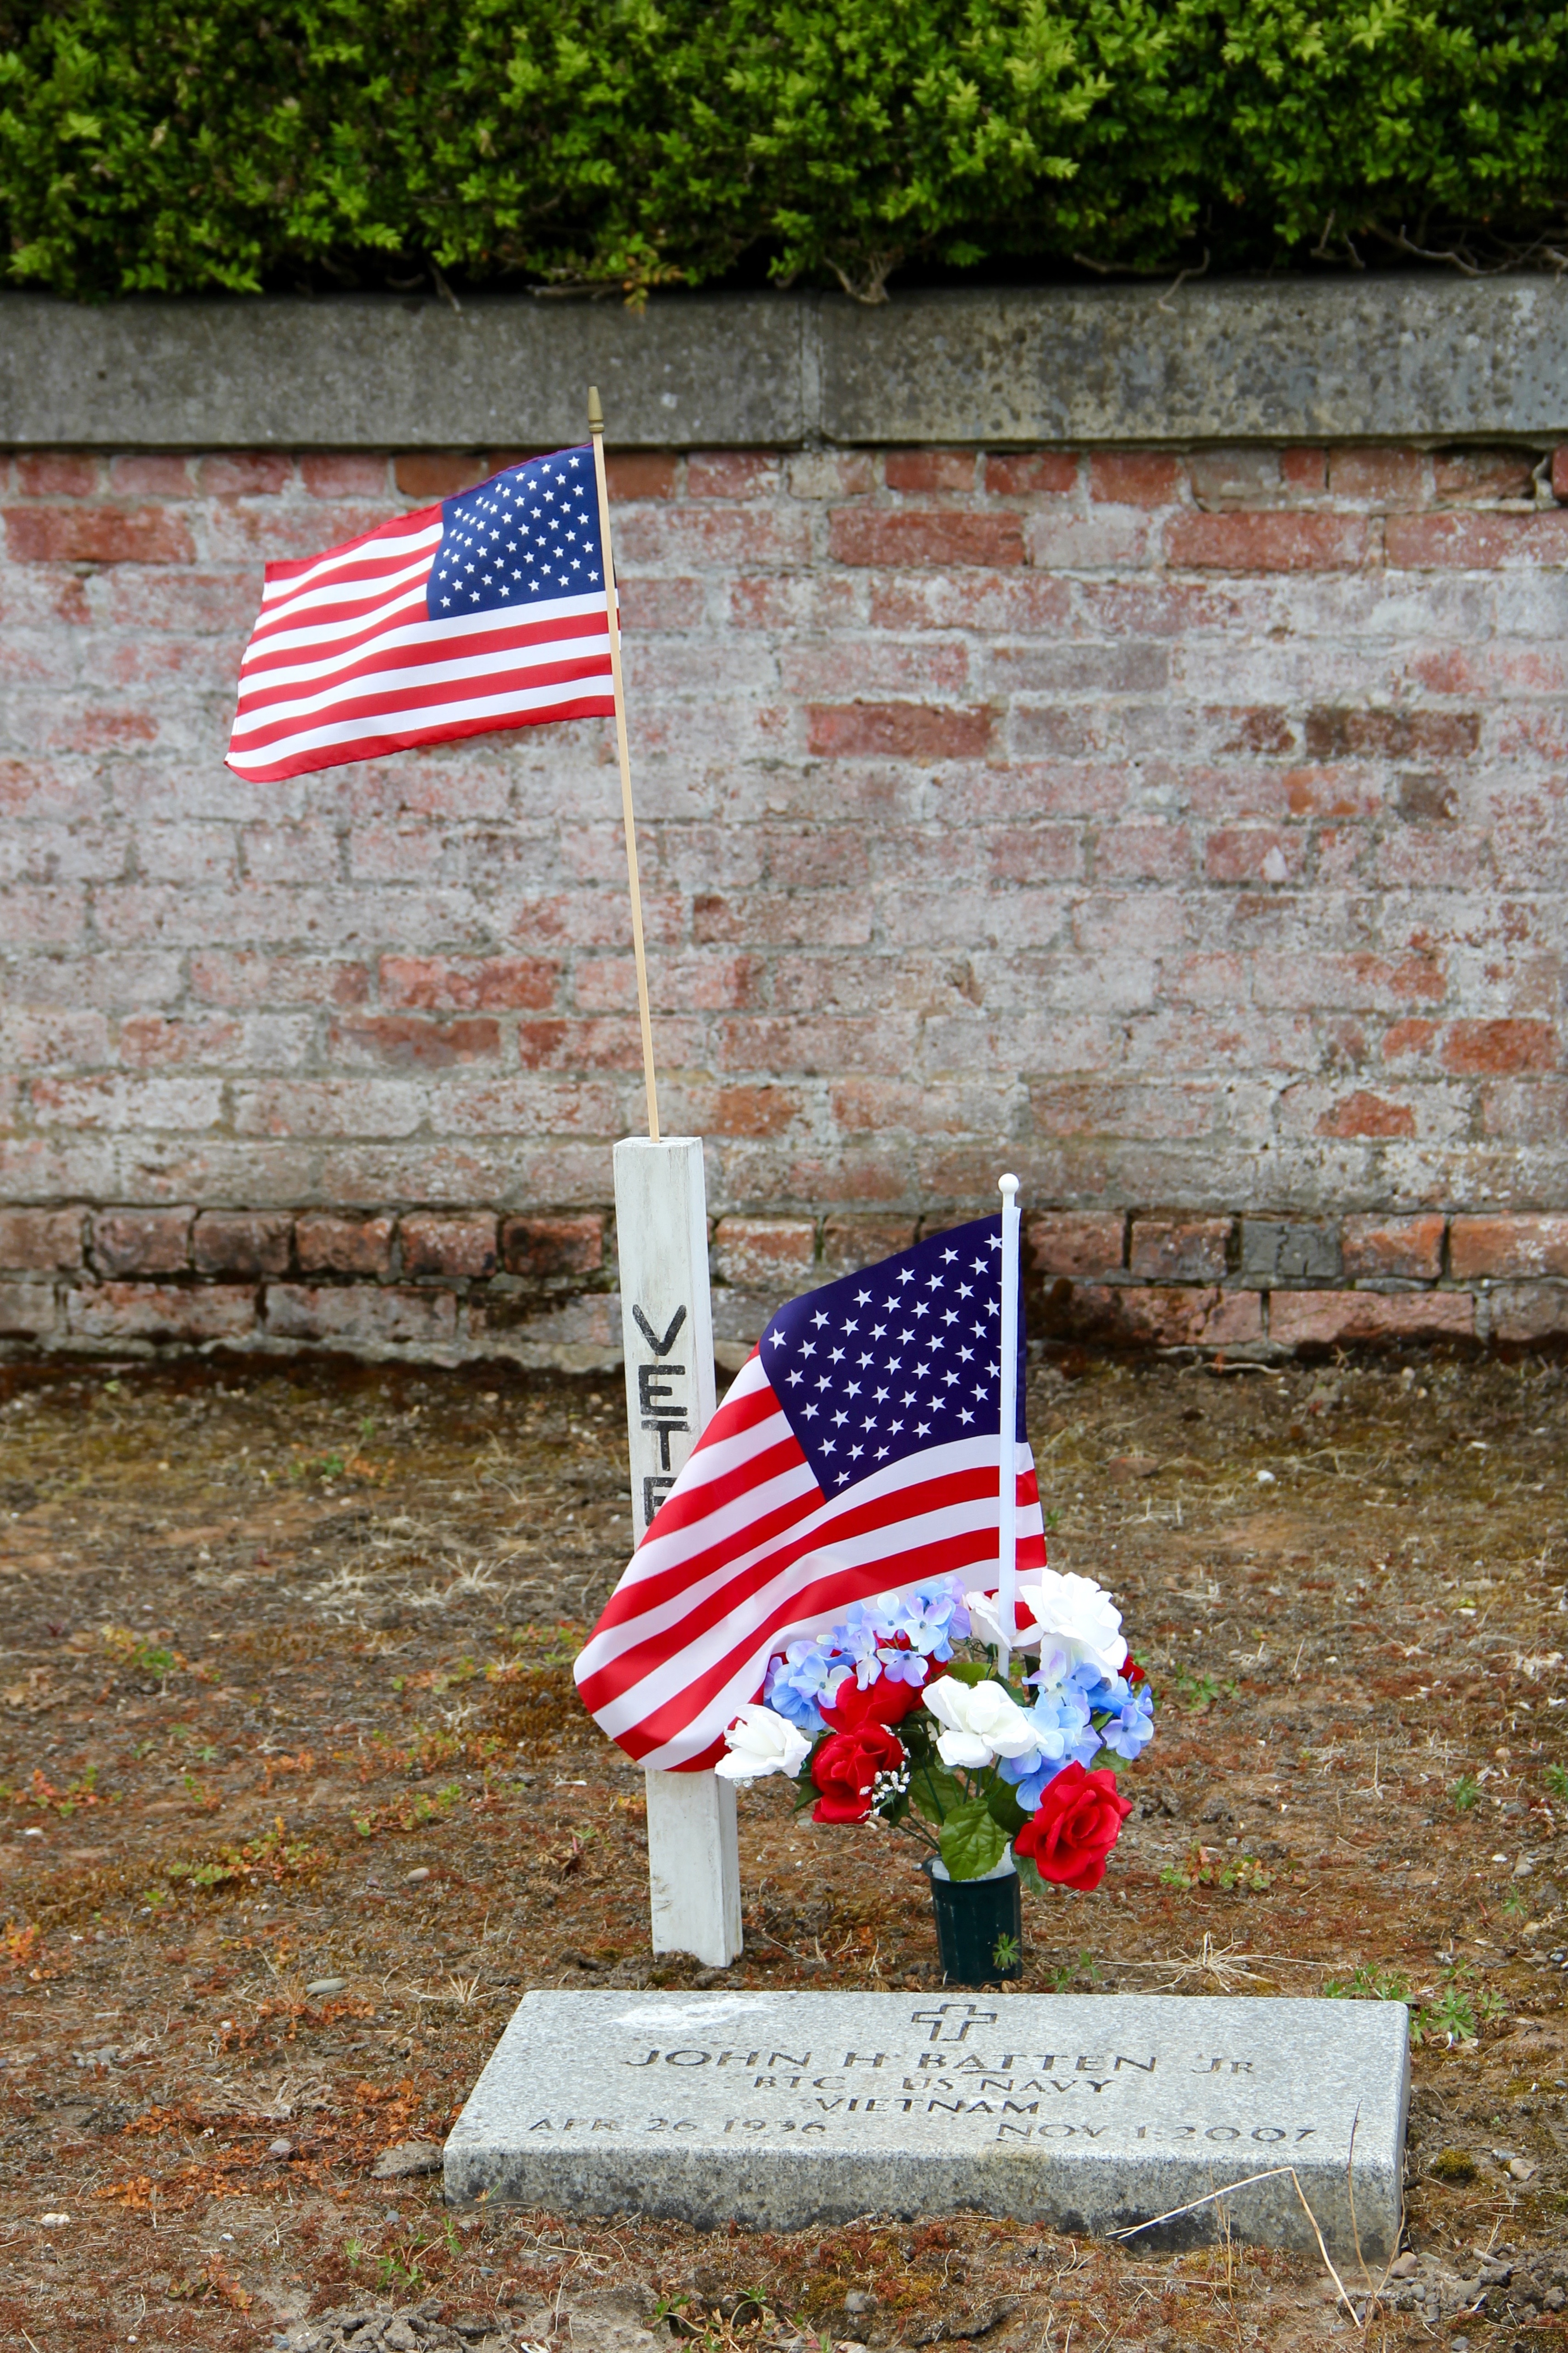
red, flag, memorial, war, art, american, vietnam, patriotic, veteran, memorial day, vietnam vet